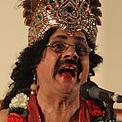
Age: 65